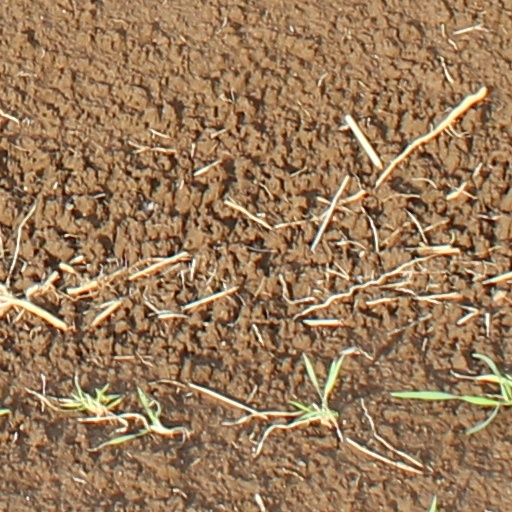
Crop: wheat